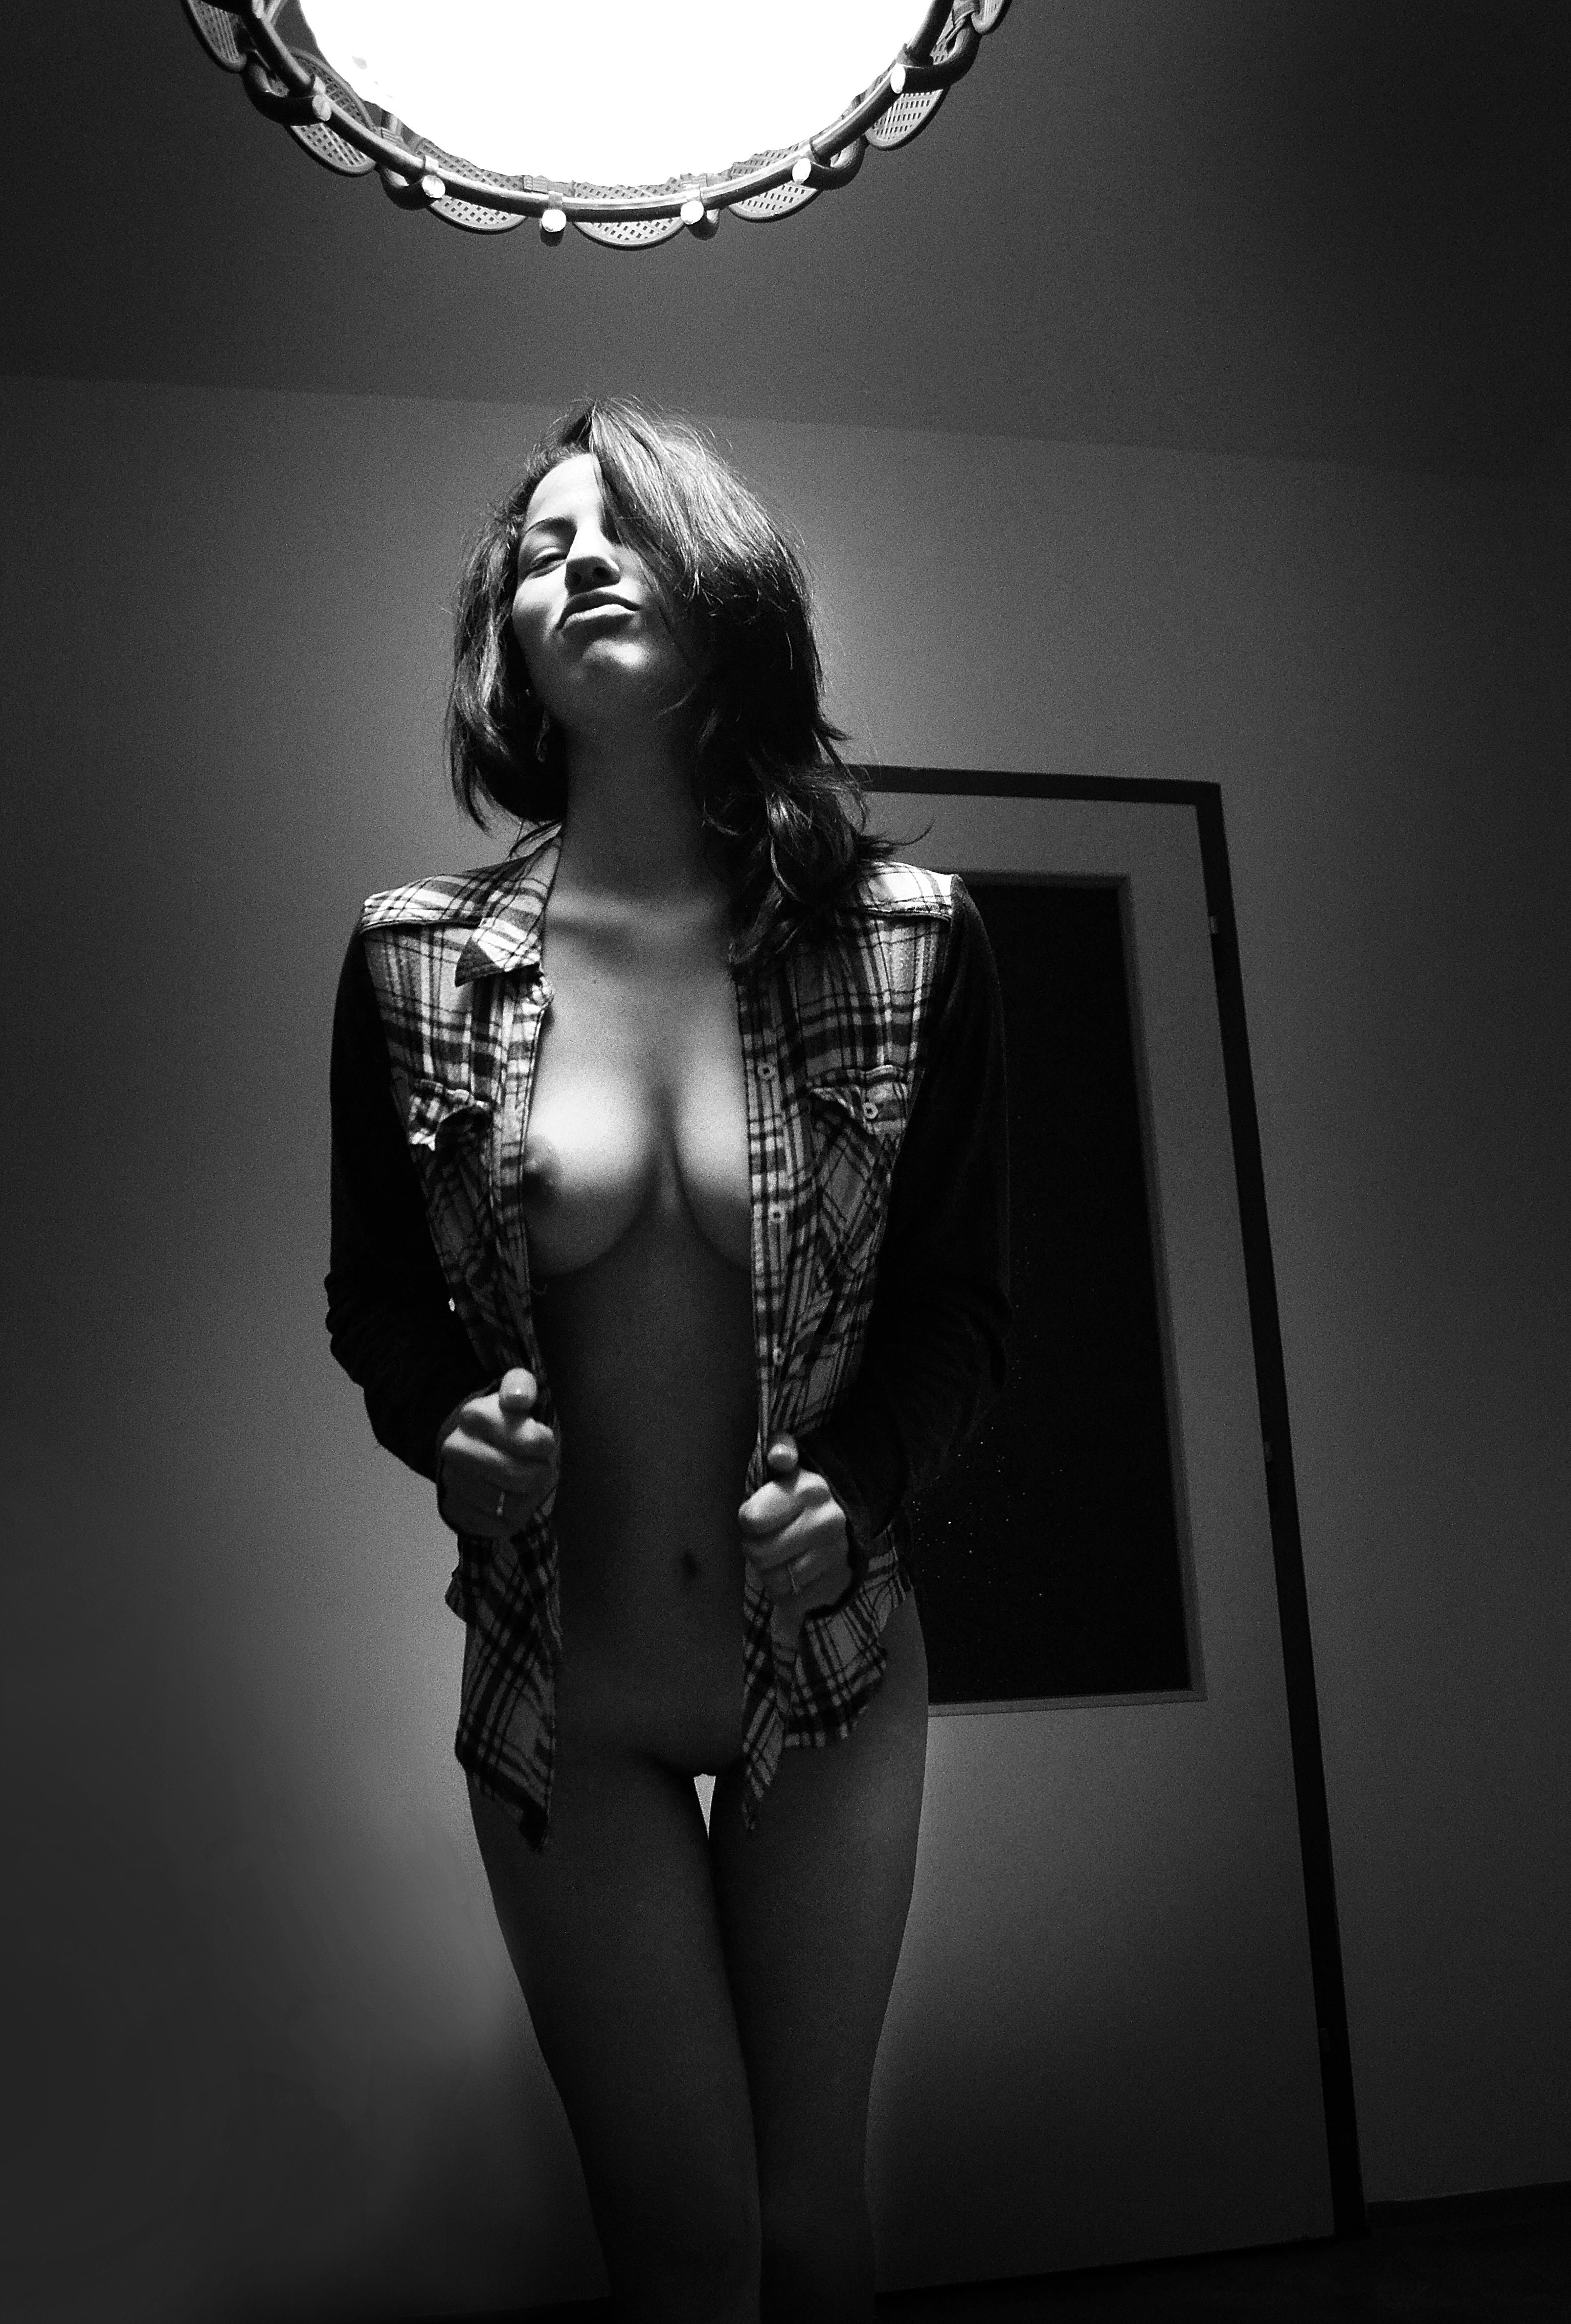
black and white, girl, woman, white, night, photography, feet, model, darkness, fashion, black, monochrome, lady, photograph, beauty, beautiful, sexy, breast, act, erotica, photo shoot, soft light, monochrome photography, acts, art model